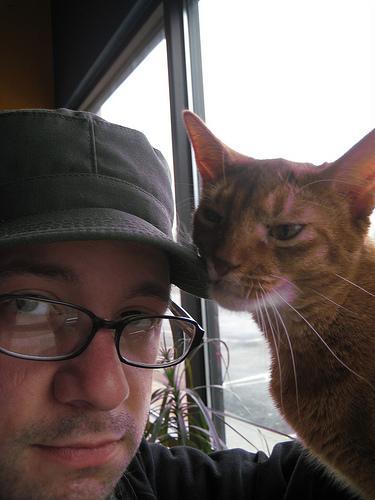
Breed: Abyssinian